Tai Wan, Hung Hom

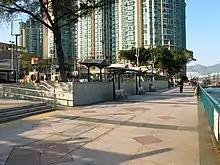
View of the Laguna Verde housing complex from Tai Wan Shan Park in December 2012

Tai Wan was a bay on the eastern Hung Hom, Kowloon Peninsula in Hong Kong. The southern end of the bay joined with the Hong Kong and Whampoa Dock. The name also refers to an area, which neighbours To Kwa Wan and the Whampoa Garden in Hung Hom.